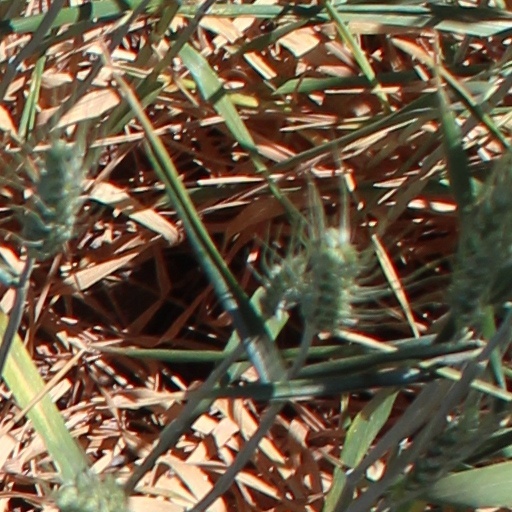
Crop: wheat